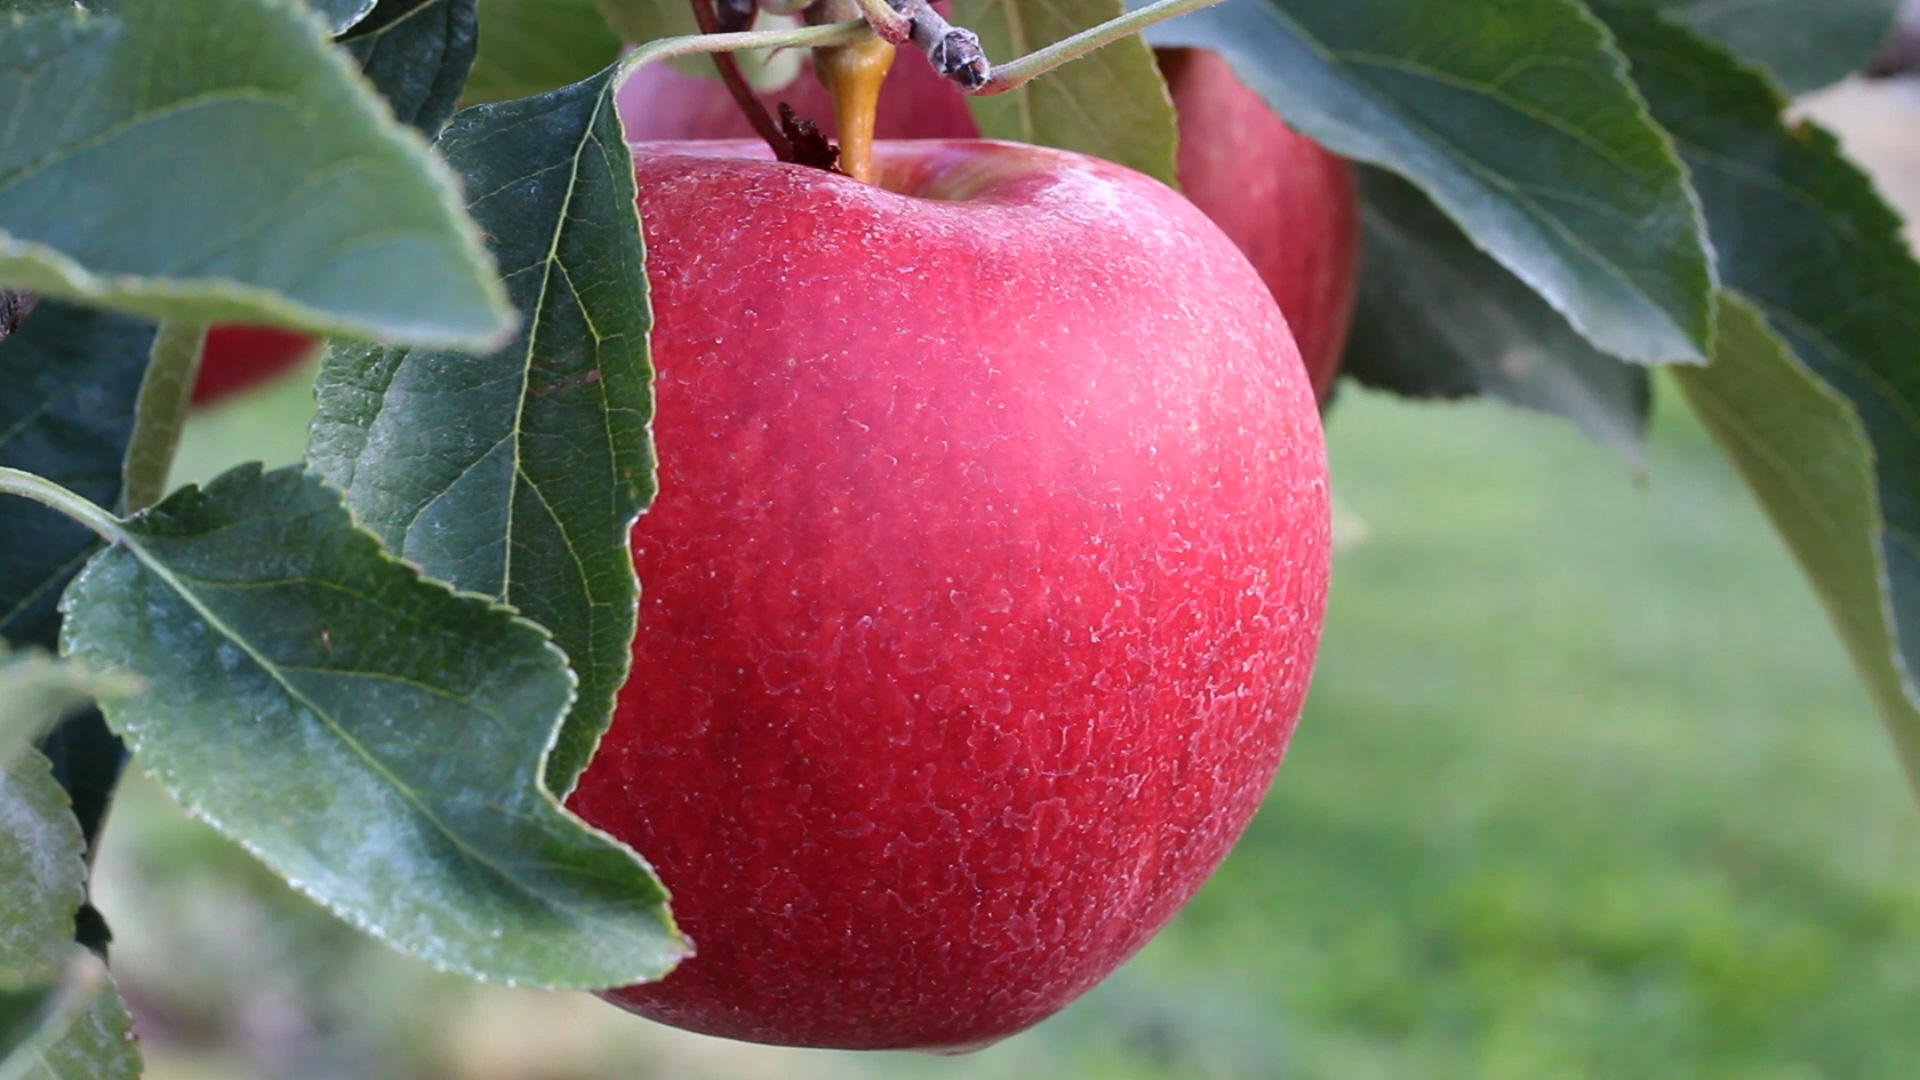
Label: Apple